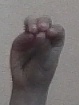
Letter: ha